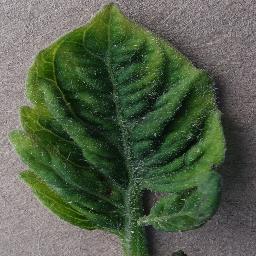
Label: Tomato___Tomato_Yellow_Leaf_Curl_Virus